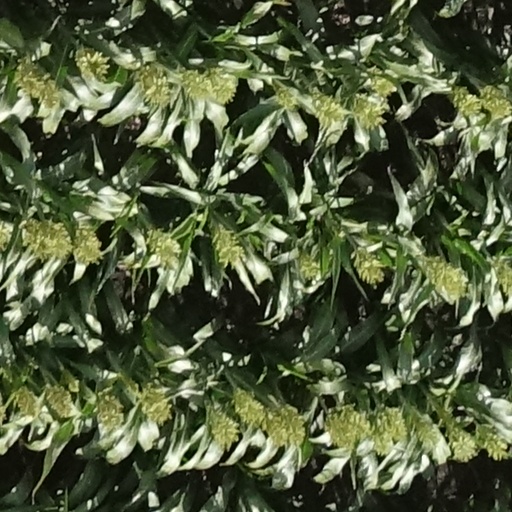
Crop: sorghum